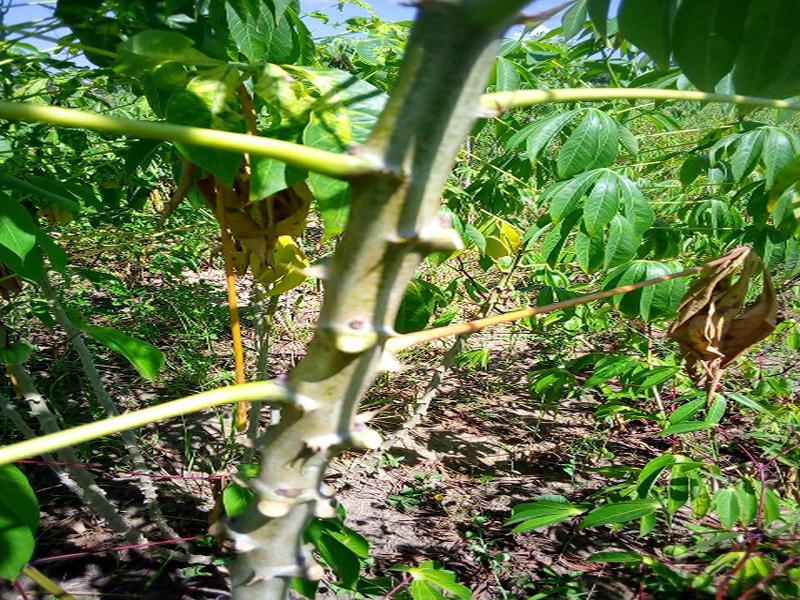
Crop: cassava
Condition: healthy